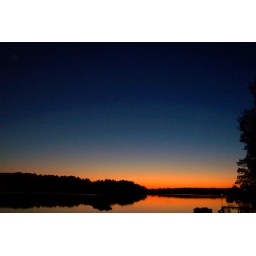
This was such a deep shade of orange against the darkening blue of the sky.